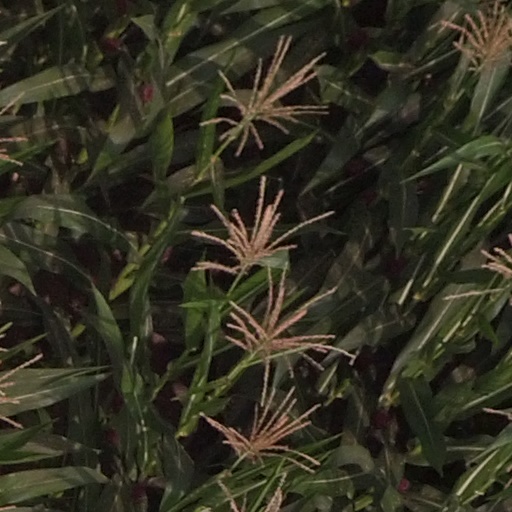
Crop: maize; corn